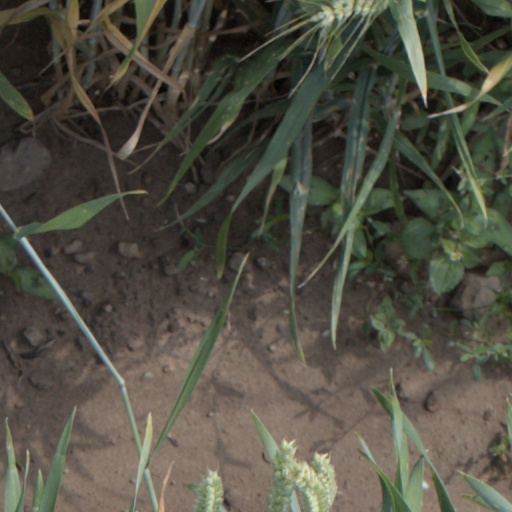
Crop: wheat